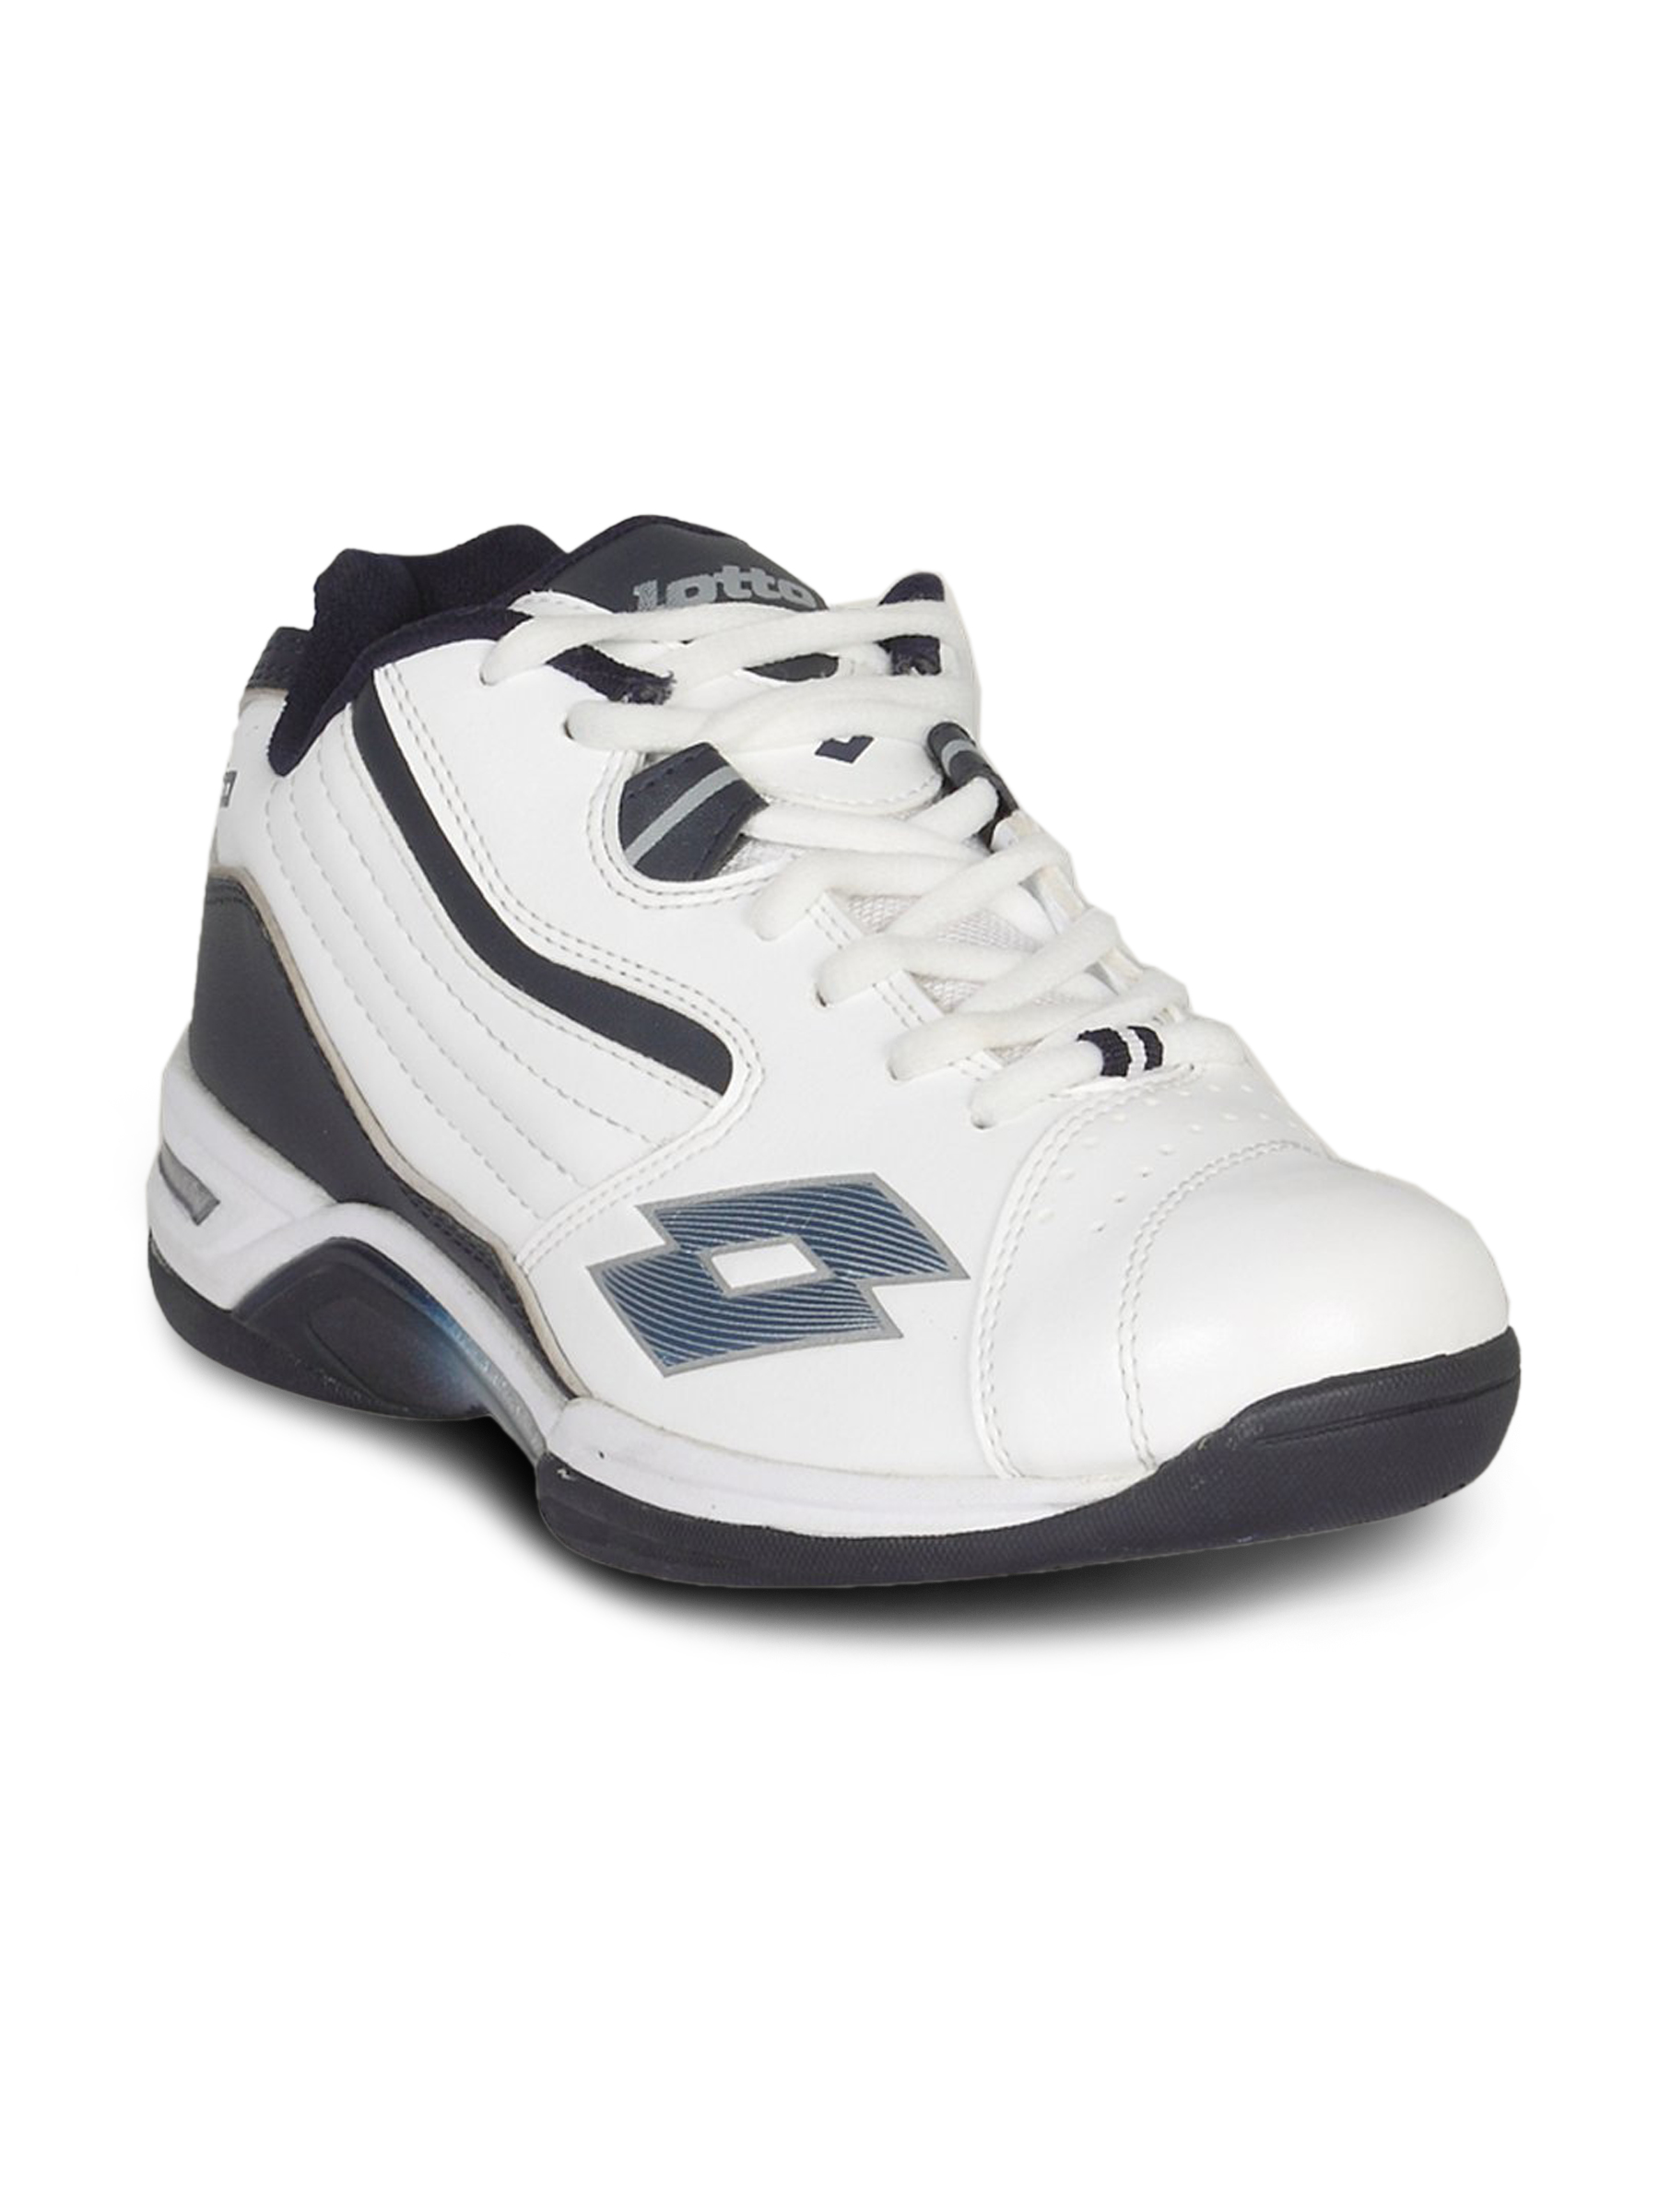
Lotto Men's Court-White-Blue Shoe
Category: Footwear / Shoes / Sports Shoes
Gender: Men
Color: White
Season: Fall 2010
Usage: Sports